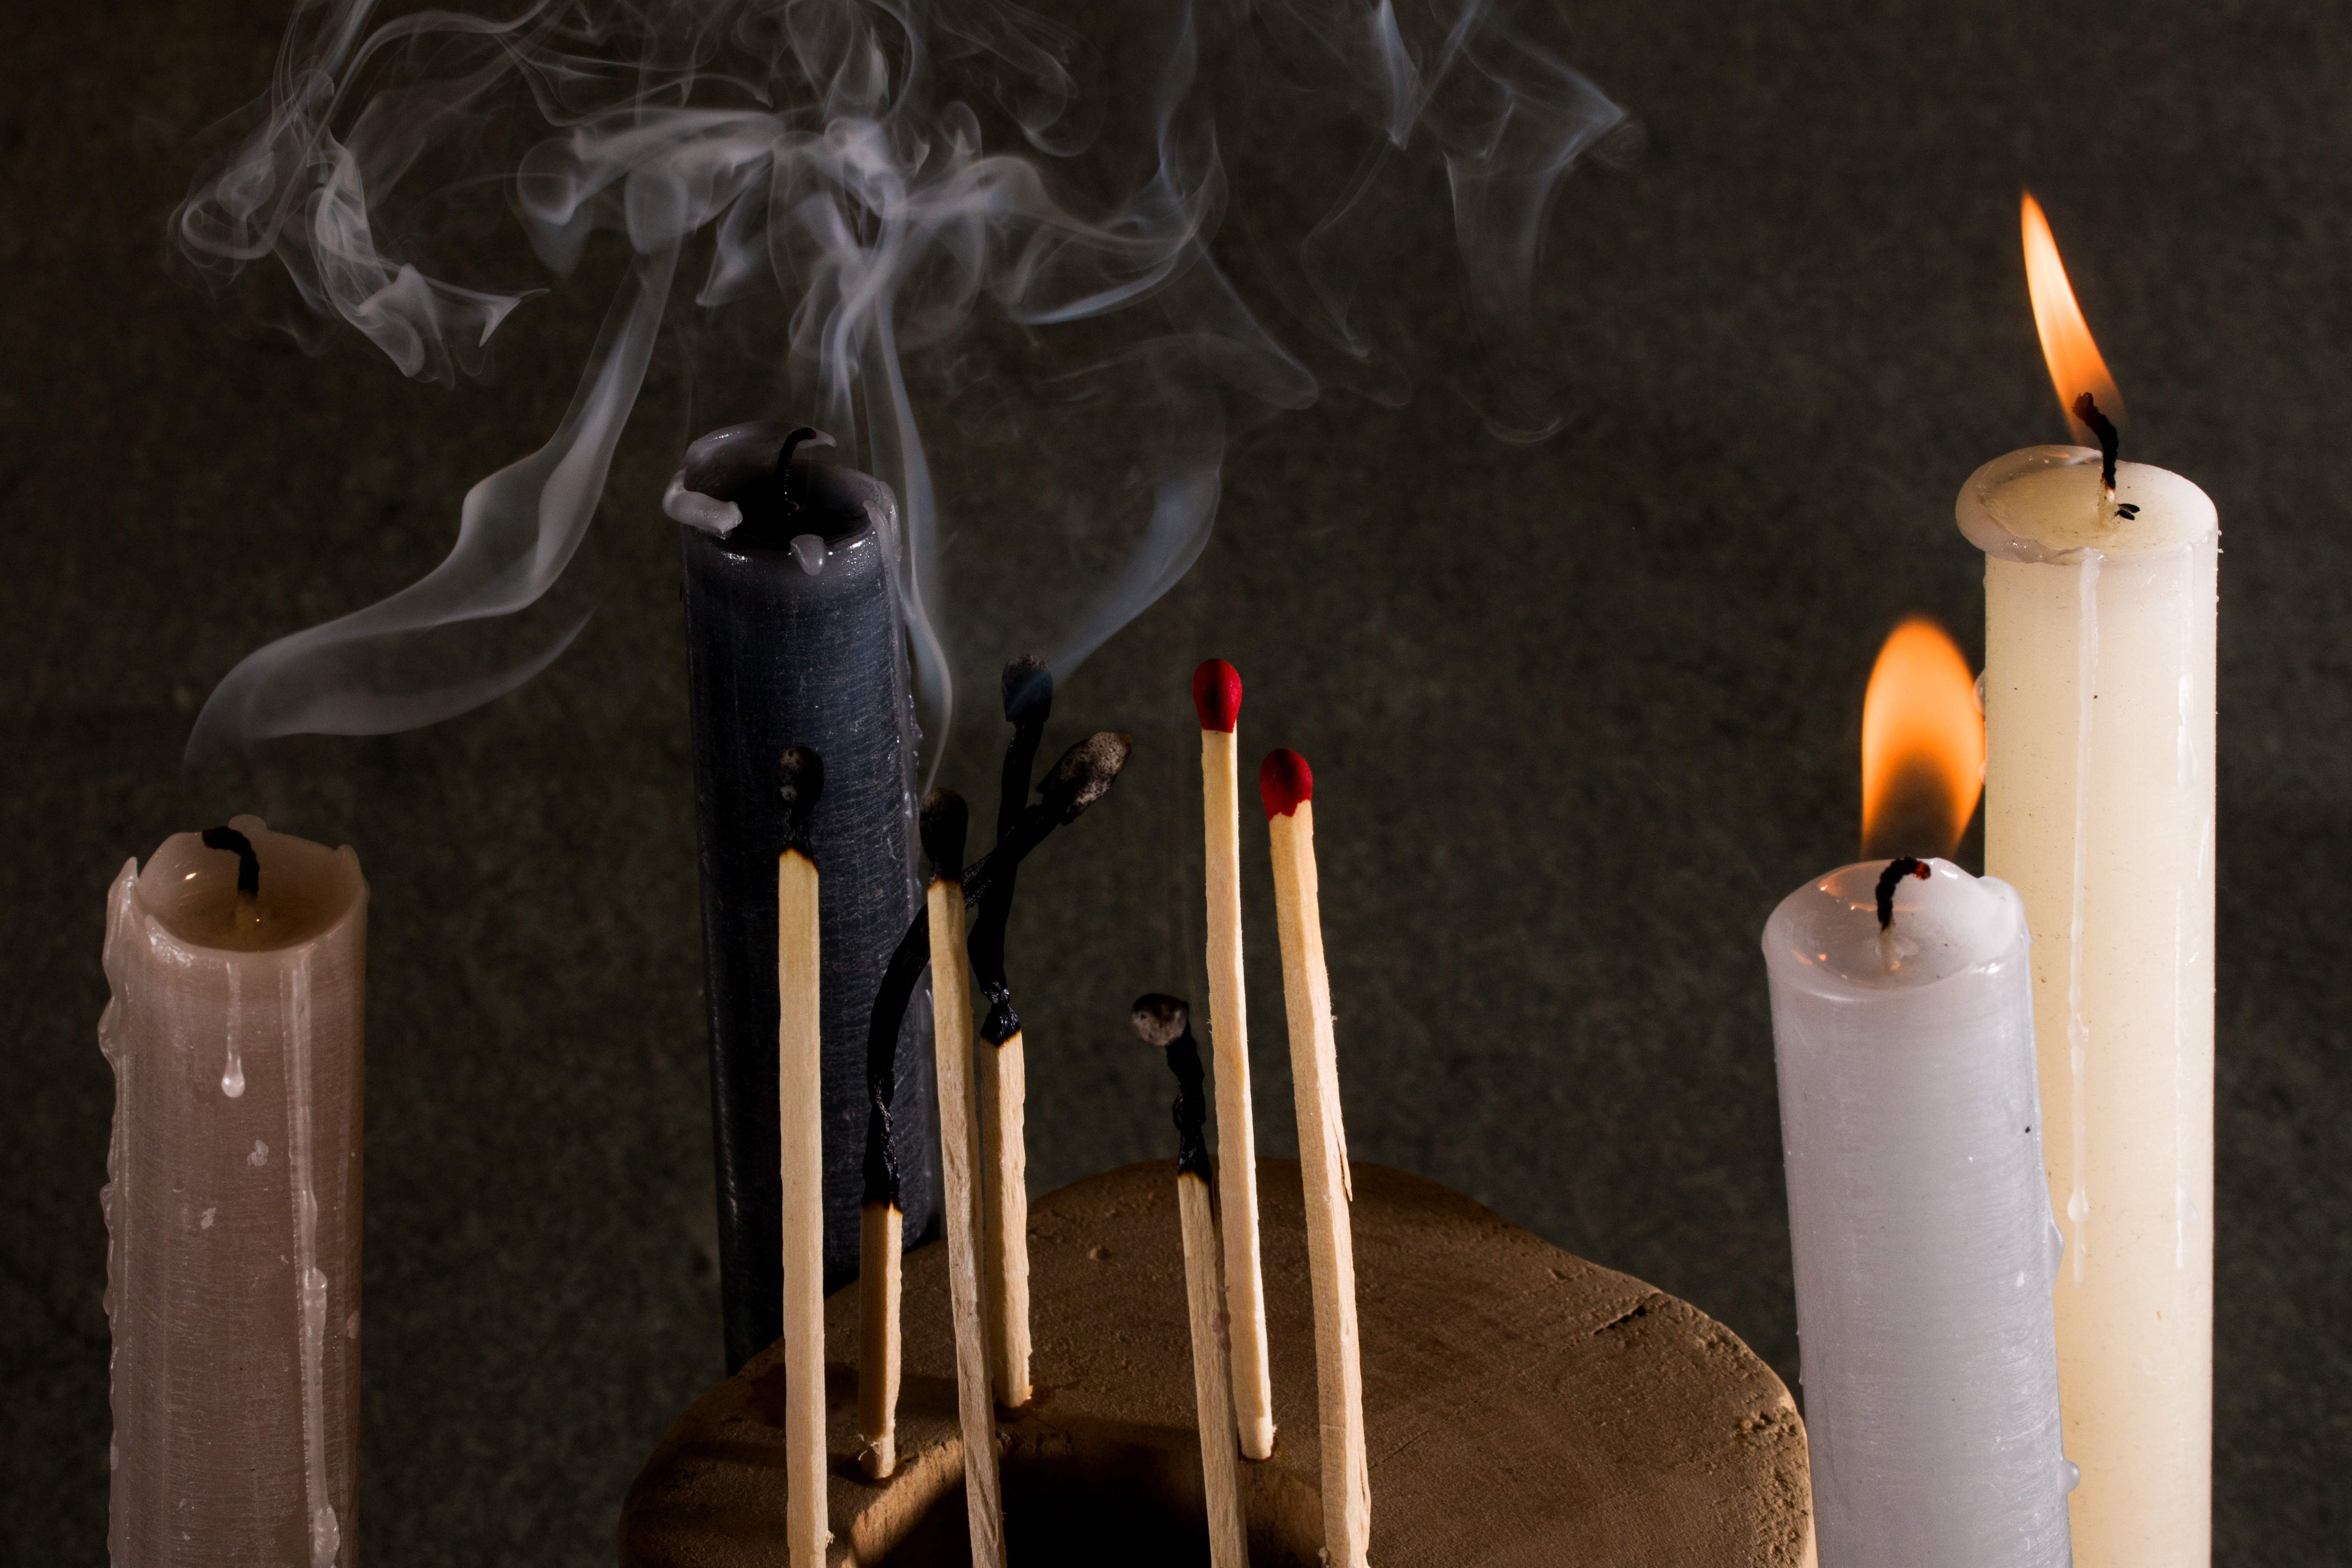
light, smoke, candle, lighting, candles, matches